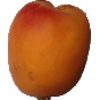
Label: Apricot 1